Rice's whale

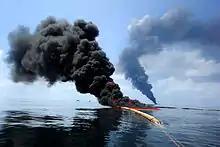
The "Deepwater Horizon" oil spill is responsible for killing nearly twenty percent of the Rice's whale population.

There are no known observations of predation on Rice's whales, but it is likely that its main predator is the killer whale, which is known in the Gulf of Mexico, as they have been seen attacking local sperm whales and dolphins and are the only known natural predator of the Bryde's whale. There is debated speculation that some baleen whales migrate as an anti-predator adaptation, but the Rice's whale is a non-migratory species that clearly lacks this trait. A known common defensive behavior of rorquals is to flee upon encounter by killer whales, although this would be less effective when a calf must be protected. Killer whales have also been observed to efficiently kill calves within minutes to hours in such a scenario. Given the likely low reproductive rate of Rice's whales due to their small numbers, the species would be especially vulnerable to such predation if it exists, although its rarity makes the chance of observing predation extremely low. The hunting of only a few calves or mothers can be sufficient to drive the population into a predator pit, a situation where the population is trapped in indefinitely low numbers due to predation.